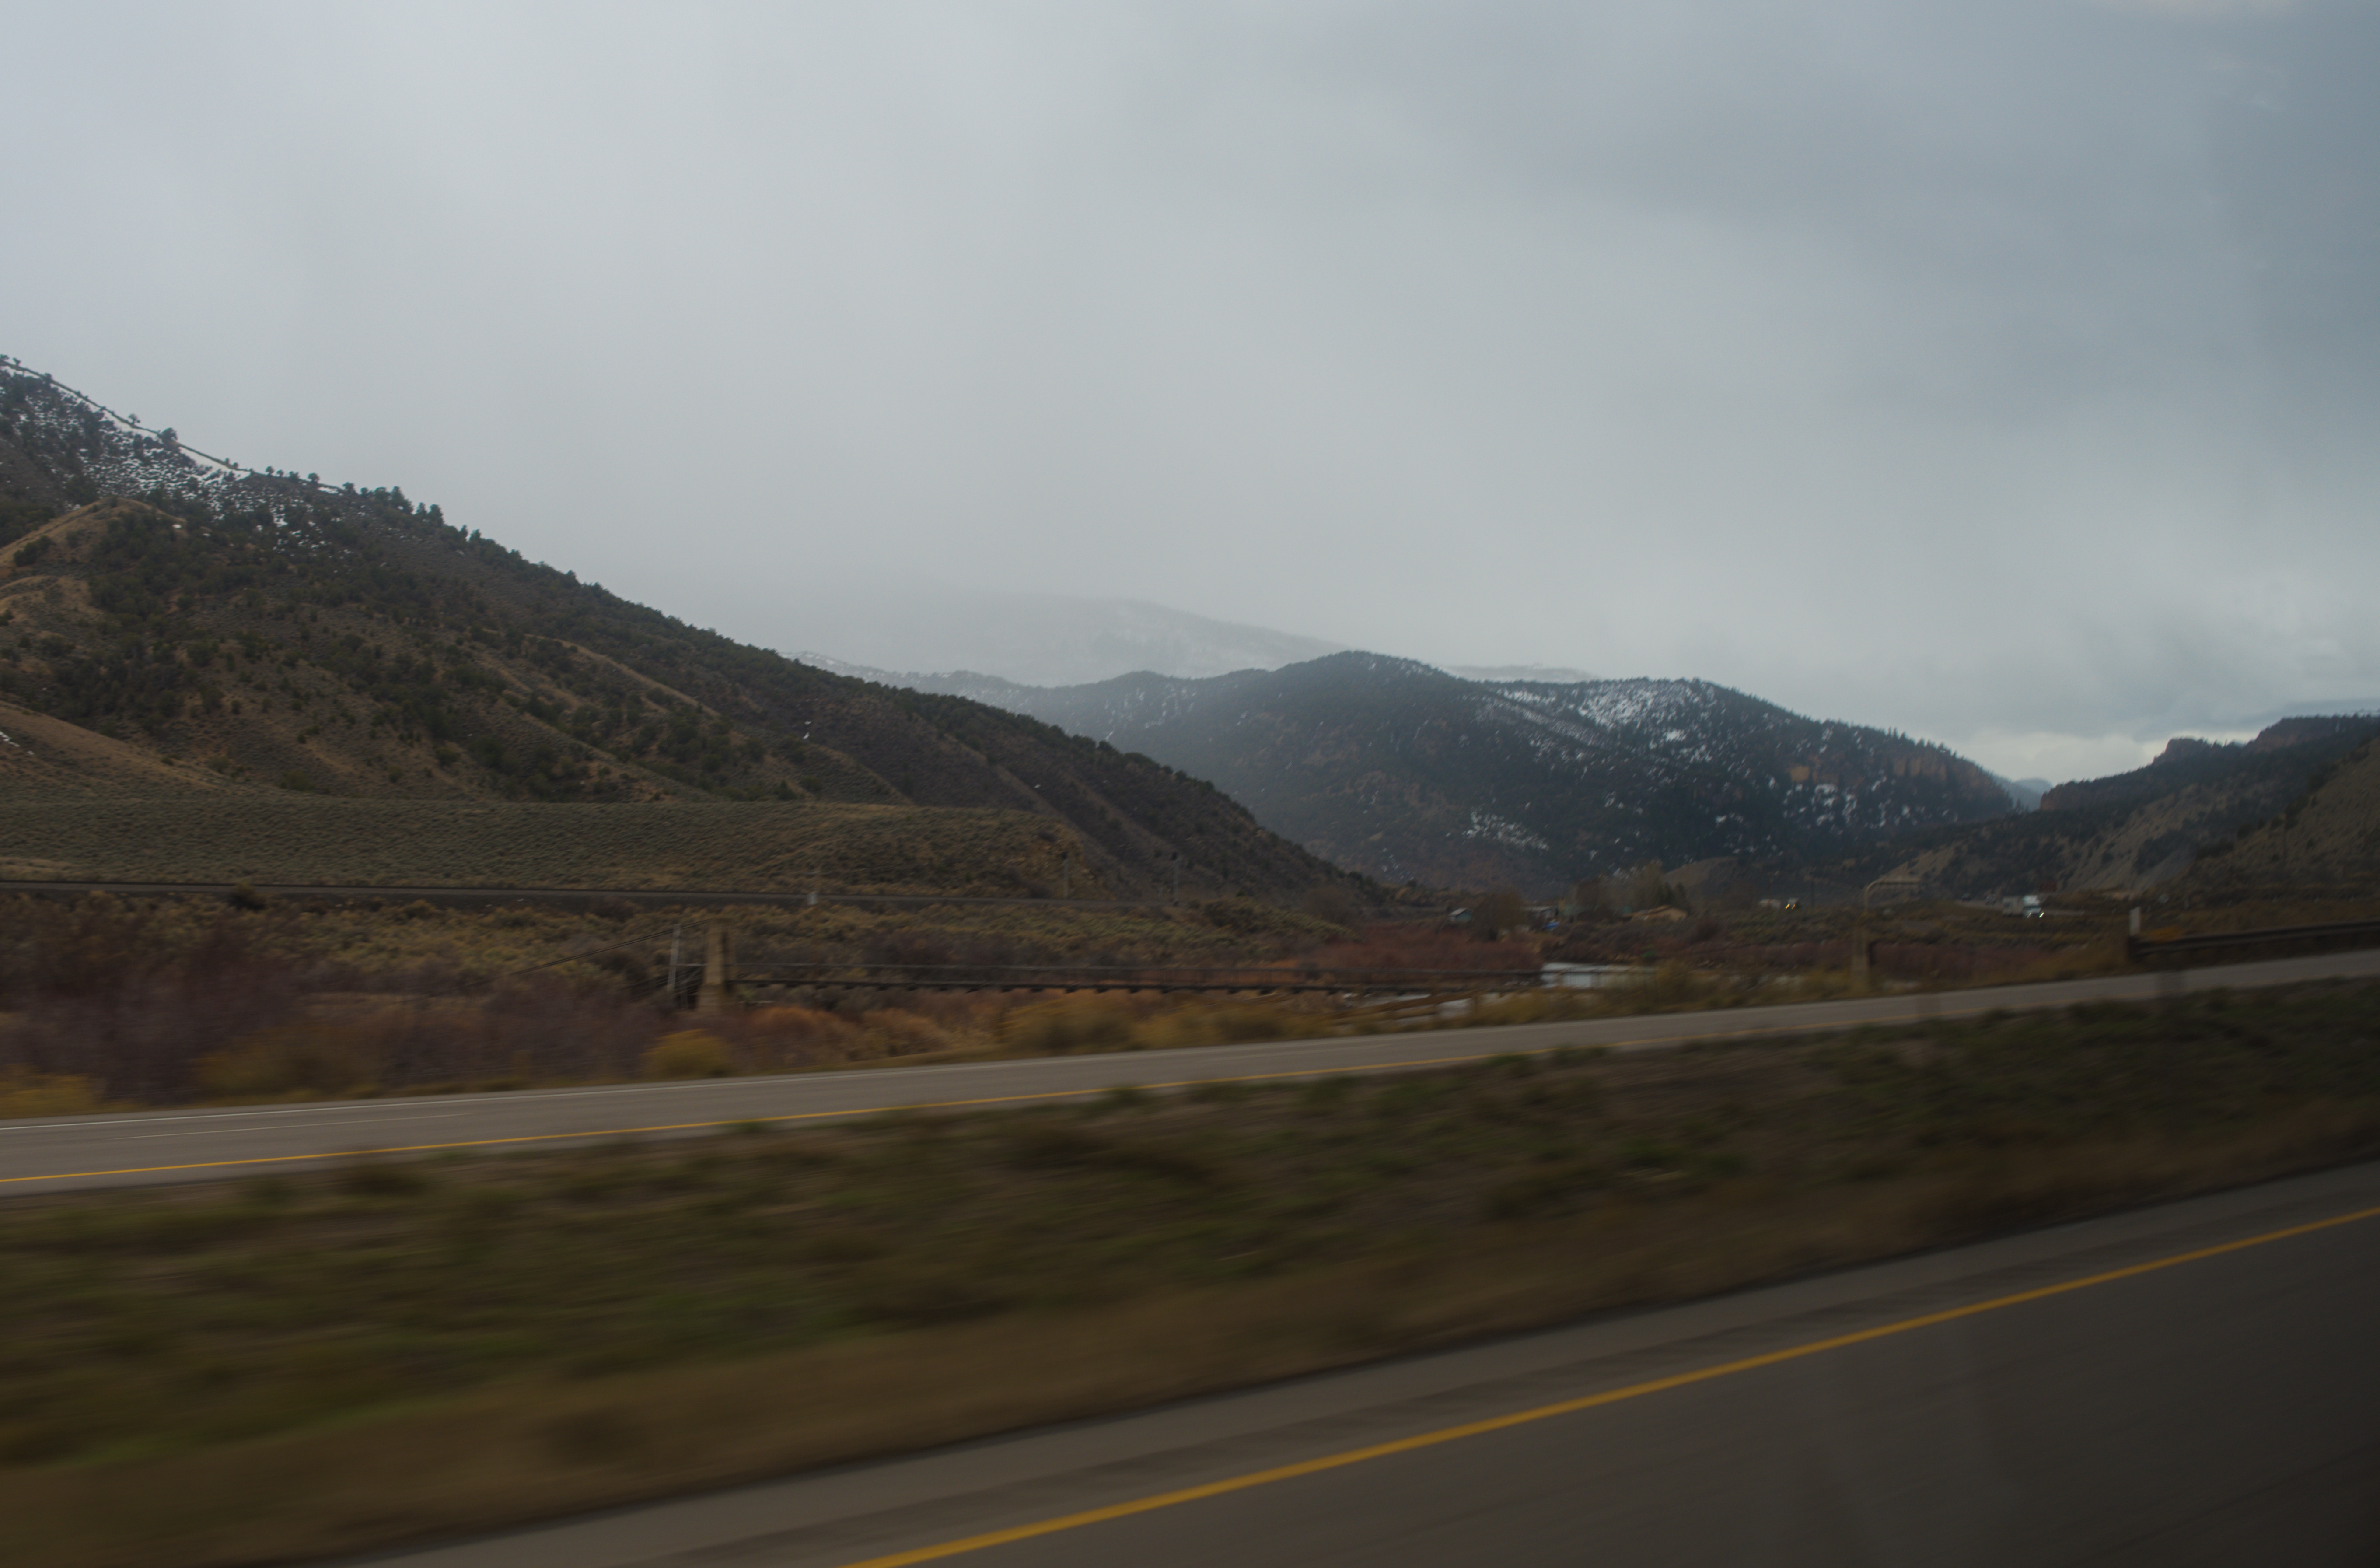
landscape, mountain, snow, cloud, road, hill, highway, driving, valley, mountain range, reservoir, road trip, infrastructure, loch, rural area, landform, mountain pass, geographical feature, atmospheric phenomenon, mountainous landforms